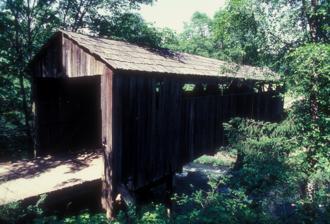
Building: Roaring Camp Bridge
Country: United States of America
Year built: 1929
United States historic place Roaring Camp Bridge Formerly listed on the U.S. National Register of Historic Places Roaring Camp Bridge Location of the bridge in Douglas County, Oregon Show map of Oregon Roaring Camp Bridge (the United States) Show map of the United States Nearest city Drain Coordinates 43°39′50″N 123°26′23″W / 43.66389°N 123.43972°W / 43.66389; -123.43972 Built 1929 Built by Robert Lancaster Architectural style Howe truss MPS Oregon Covered Bridges TR NRHP reference No. 79002057 Significant dates Listed November 29, 1979 Removed from NRHP after demolition in 1995 Roaring Camp Bridge was a private covered bridge spanning Elk Creek about 6 miles (10 km) west of Drain in the U.S. state of Oregon . Robert Lancaster built the bridge in 1929 to provide road access to his farm, and other local residents used it as well. Roaring Camp was also the name of a roadhouse near the bridge. Roaring Camp Bridge, clad with unpainted vertical 1-by-6-inch (2.5 by 15.2 cm) boards, had ribbon openings along its side walls. The Howe truss bridge, 88 feet (27 m) long, was demolished in 1995. Added to the National Register of Historic Places in 1979, it was delisted after its demolition. See also List of bridges on the National Register of Historic Places in Oregon List of Oregon covered bridges National Register of Historic Places listings in Douglas County, Oregon References